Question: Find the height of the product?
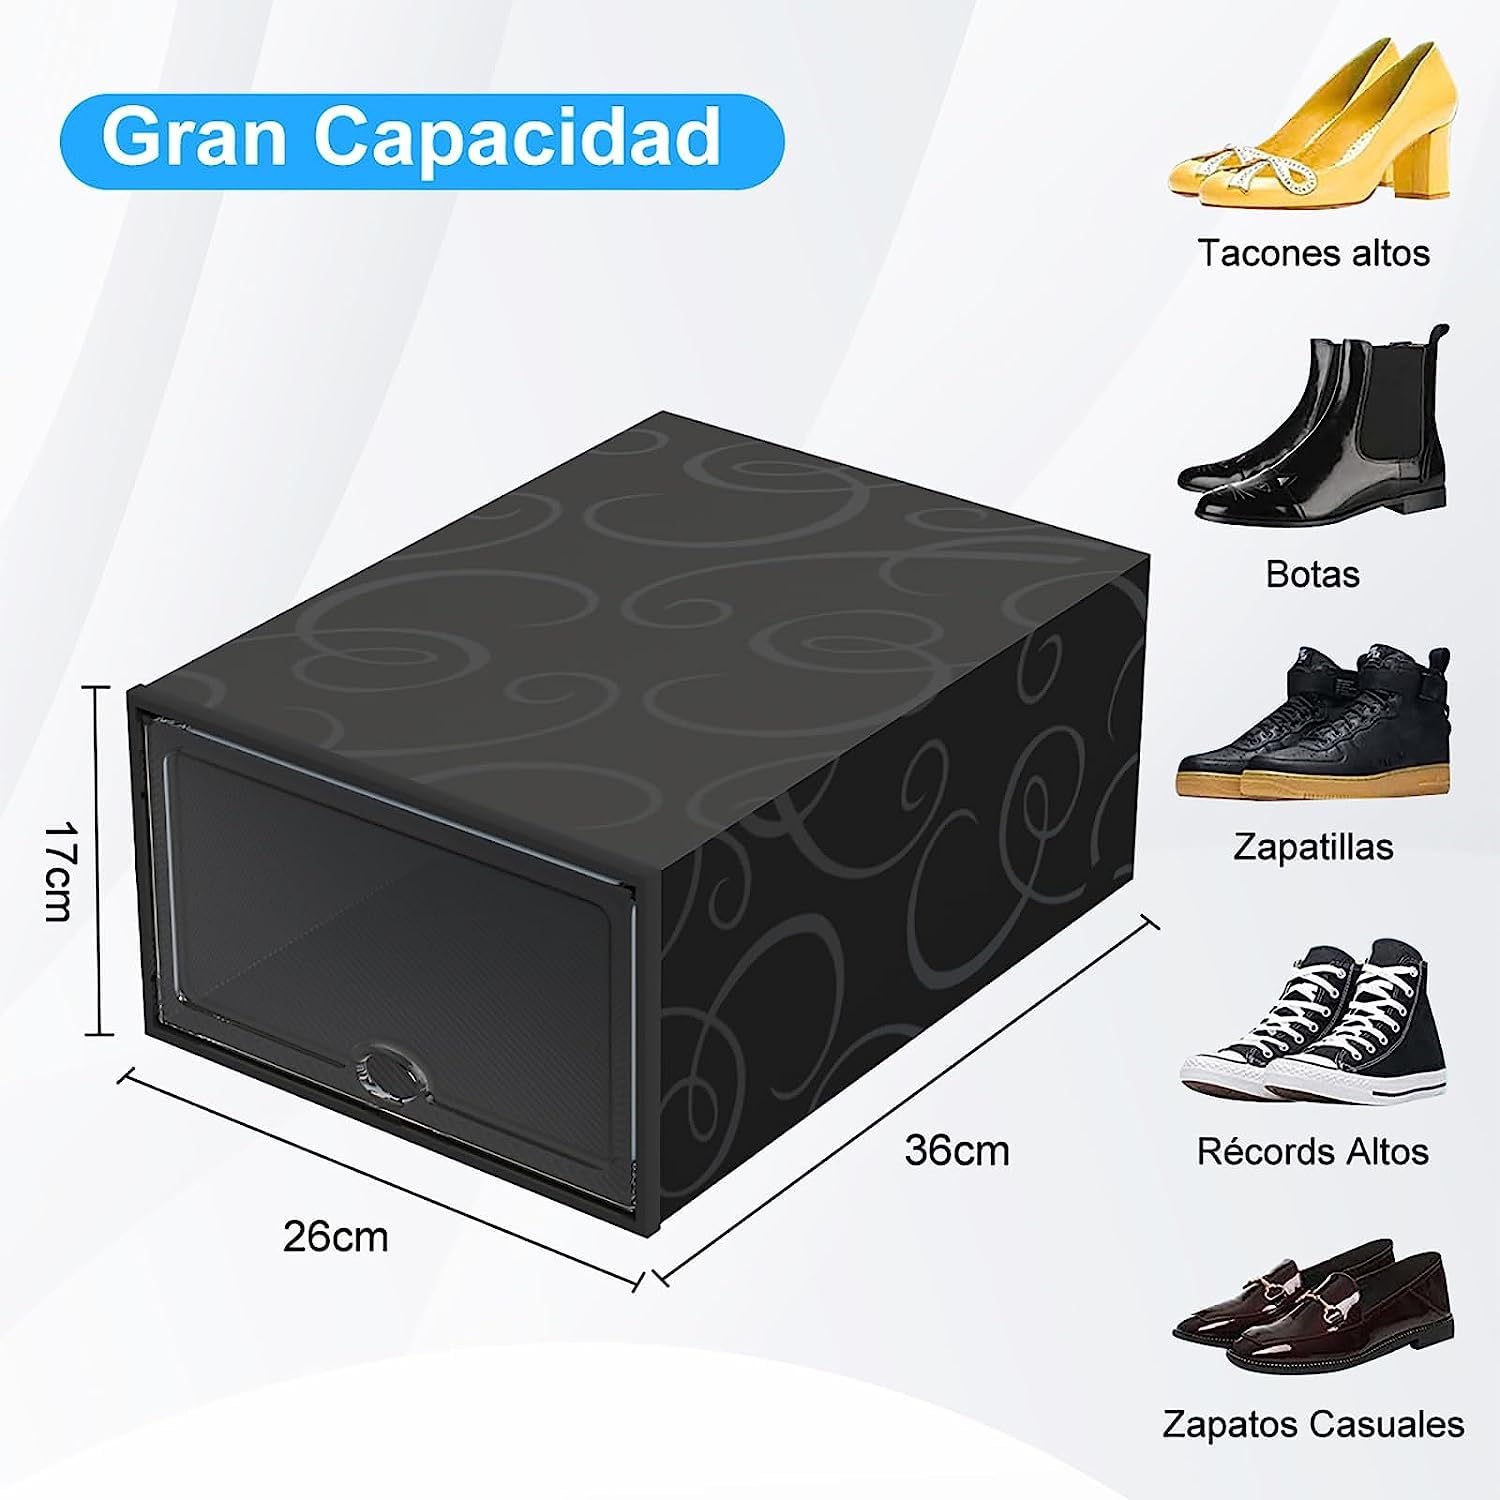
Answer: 17.0 centimetre